Nord Stage

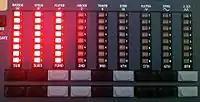
The drawbuttons in the Nord Stage's Organ section. In this example,the 16', 5 1/3' and 8' drawbuttons have been "pulled out" fully.

The Nord Stage Organ section provides physical models of three electric organs – the Hammond B3, the Vox Continental, and the Farfisa Compact. Instead of physical drawbars, the Organ section features "drawbuttons" with a set of red LED strips to indicate the position of each drawbar from 0 (fully in) to 8 (fully out). For the Hammond and Vox organ emulations, pressing the "down" button illuminates more LEDs to visually emulate a drawbar being pulled out, while pressing the "up" button does the reverse. Since a real Farfisa organ selects sounds via rocker tabs instead of drawbars, the drawbuttons behave as tabs when the Farfisa emulation is selected on the Stage. The standard set of Percussion, Chorus and Vibrato settings as found on each of the three organs are available, and a rotary speaker emulation (similar to a Leslie speaker), including speed selection and overdrive, is also available. The Organ section is fully polyphonic. The Stage 3 Compact features physical drawbars, replacing the “drawbuttons”. These give the performer much more accurate and responsive real time control of the timbre of the organ sound.